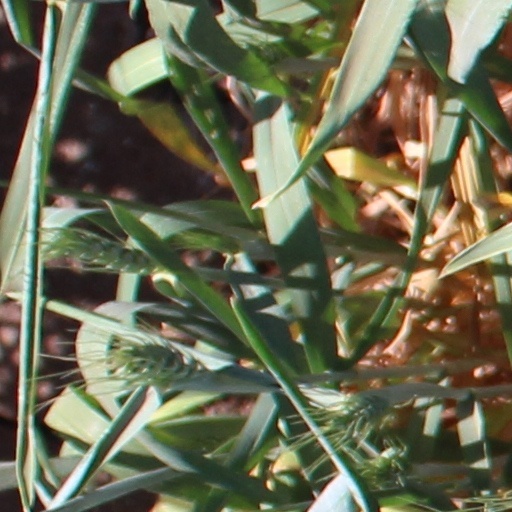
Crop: wheat